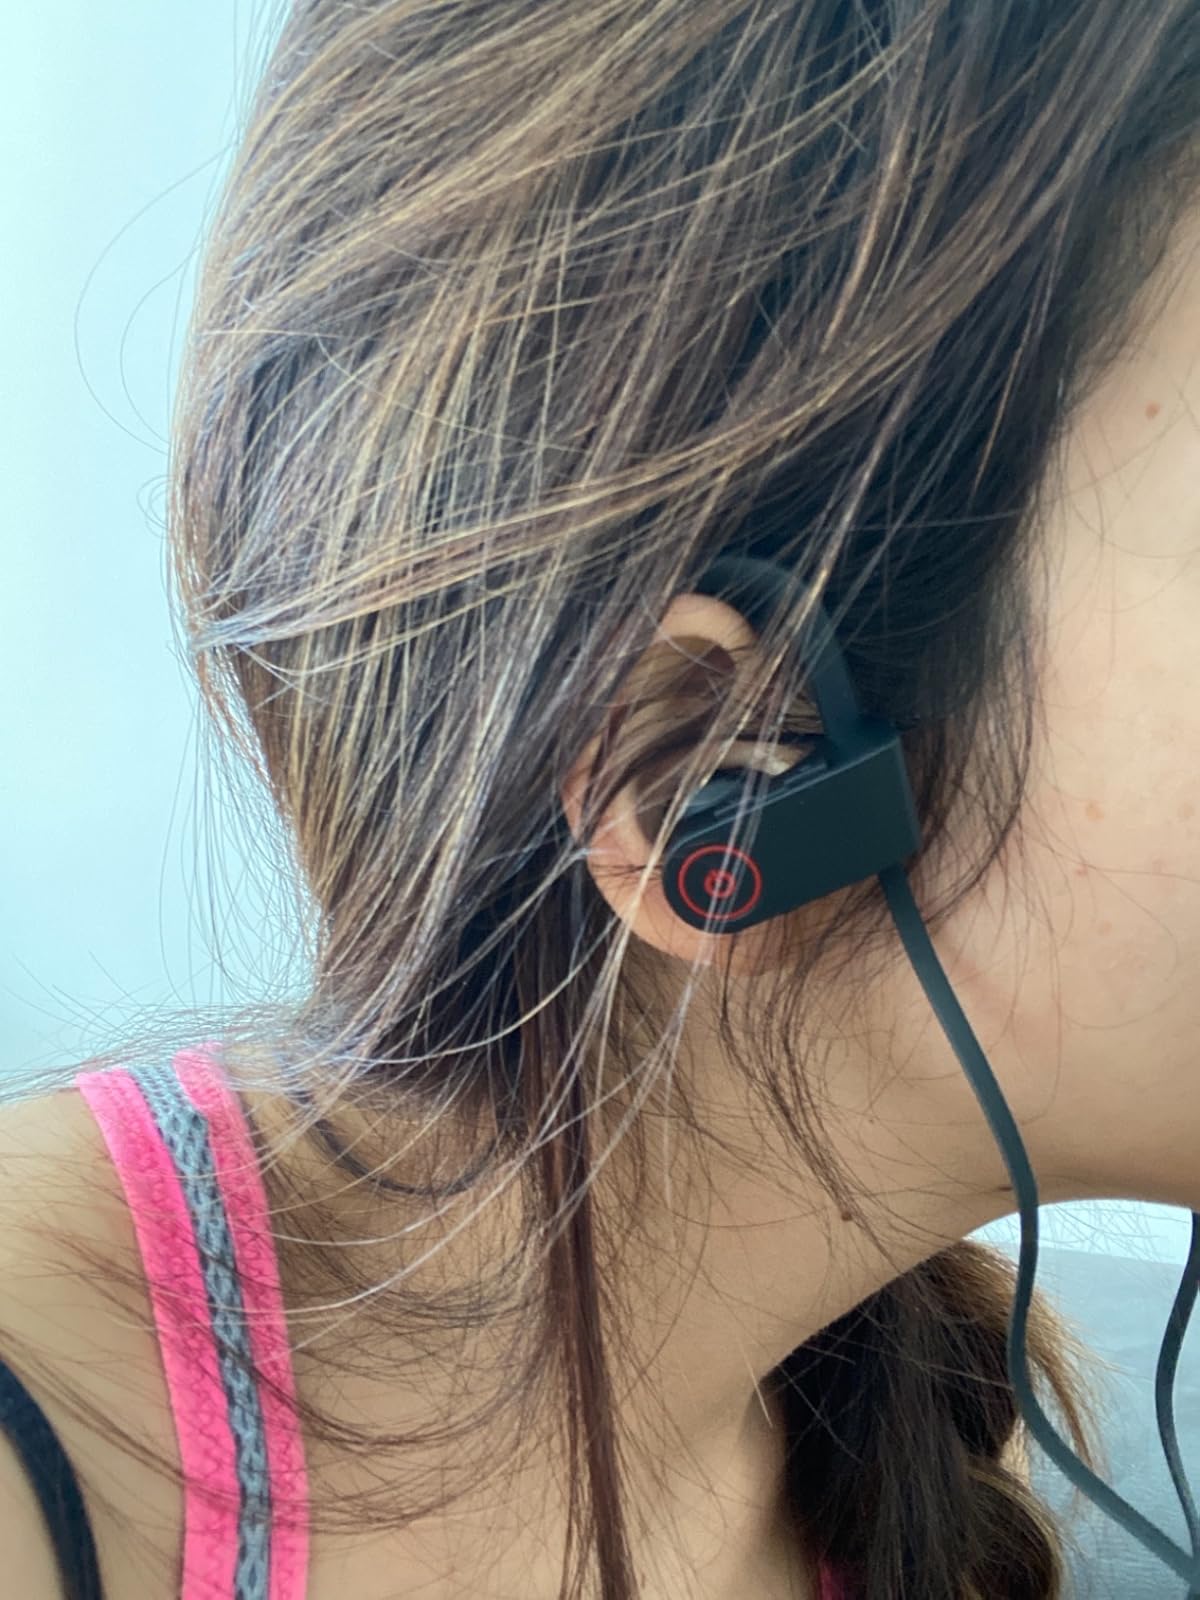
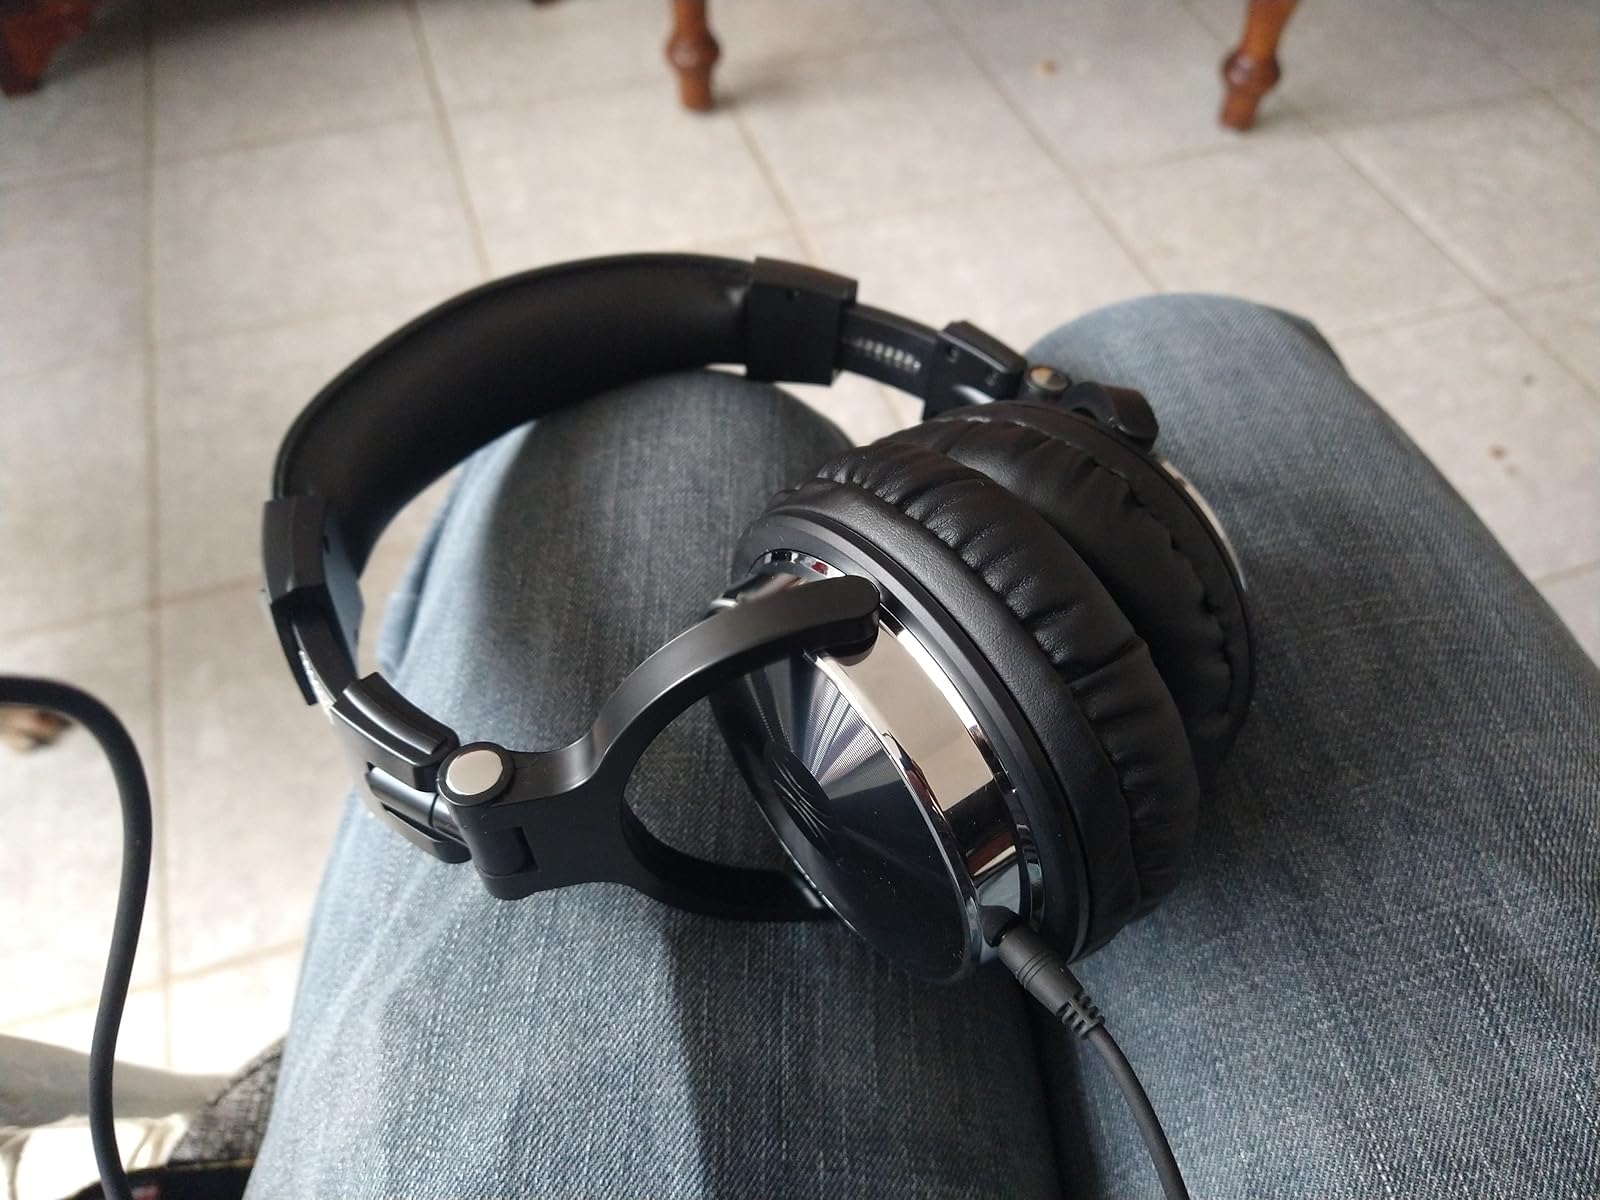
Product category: headphones
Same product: no